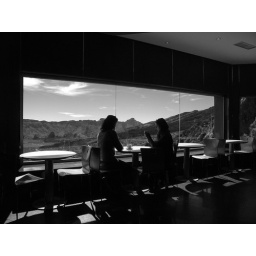
bar over mountains